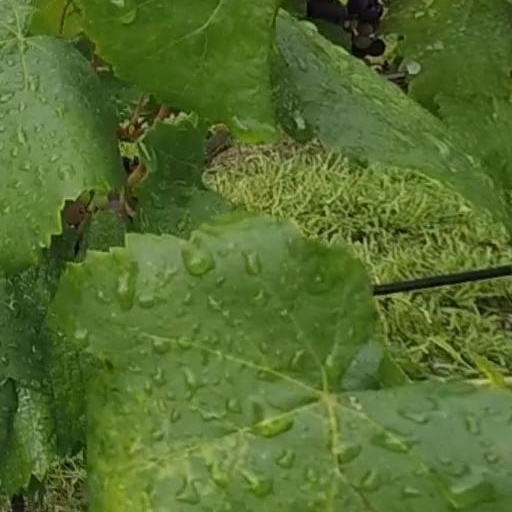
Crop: grape